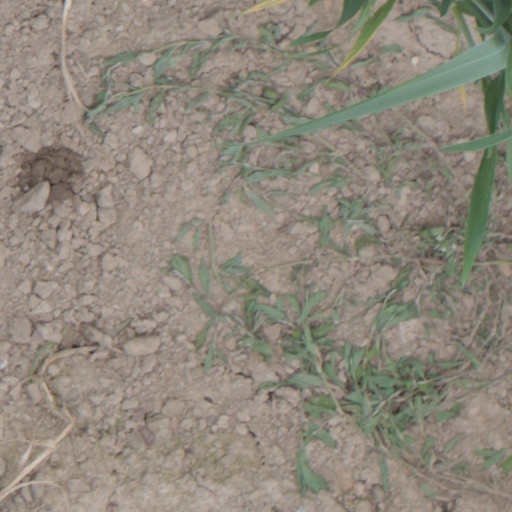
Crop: wheat